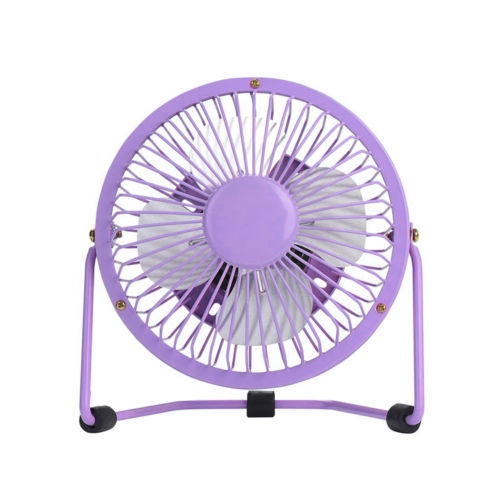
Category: fan